Concert

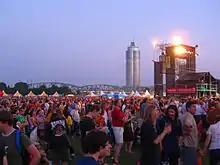
Donauinselfest is the world's largest music festival according to "Guinness World Records"

There are a wide variety of concert venues that can range in size, location, and the type of music that is hosted at that particular venue. A concert hall is a concert venue which hosts mainly classical music such as a symphony, and they are often a part of a larger performing arts center. One of the most famous concert halls is Royal Albert Hall located in the United Kingdom. This venue hosts a wide variety of genres of music from classical concerts to pop concerts. An amphitheater is an uncovered circular or oval-shaped venue with tiers of seats surrounding the stage. Amphitheaters such as the well-known Red Rocks Amphitheatre, located in Colorado, hosts mainly rock and pop concerts. Rock and pop concerts, however, are mainly held in sports stadiums and arenas such as Madison Square Garden because of the tendency for these stadiums to have a larger capacity.